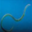
Label: worm